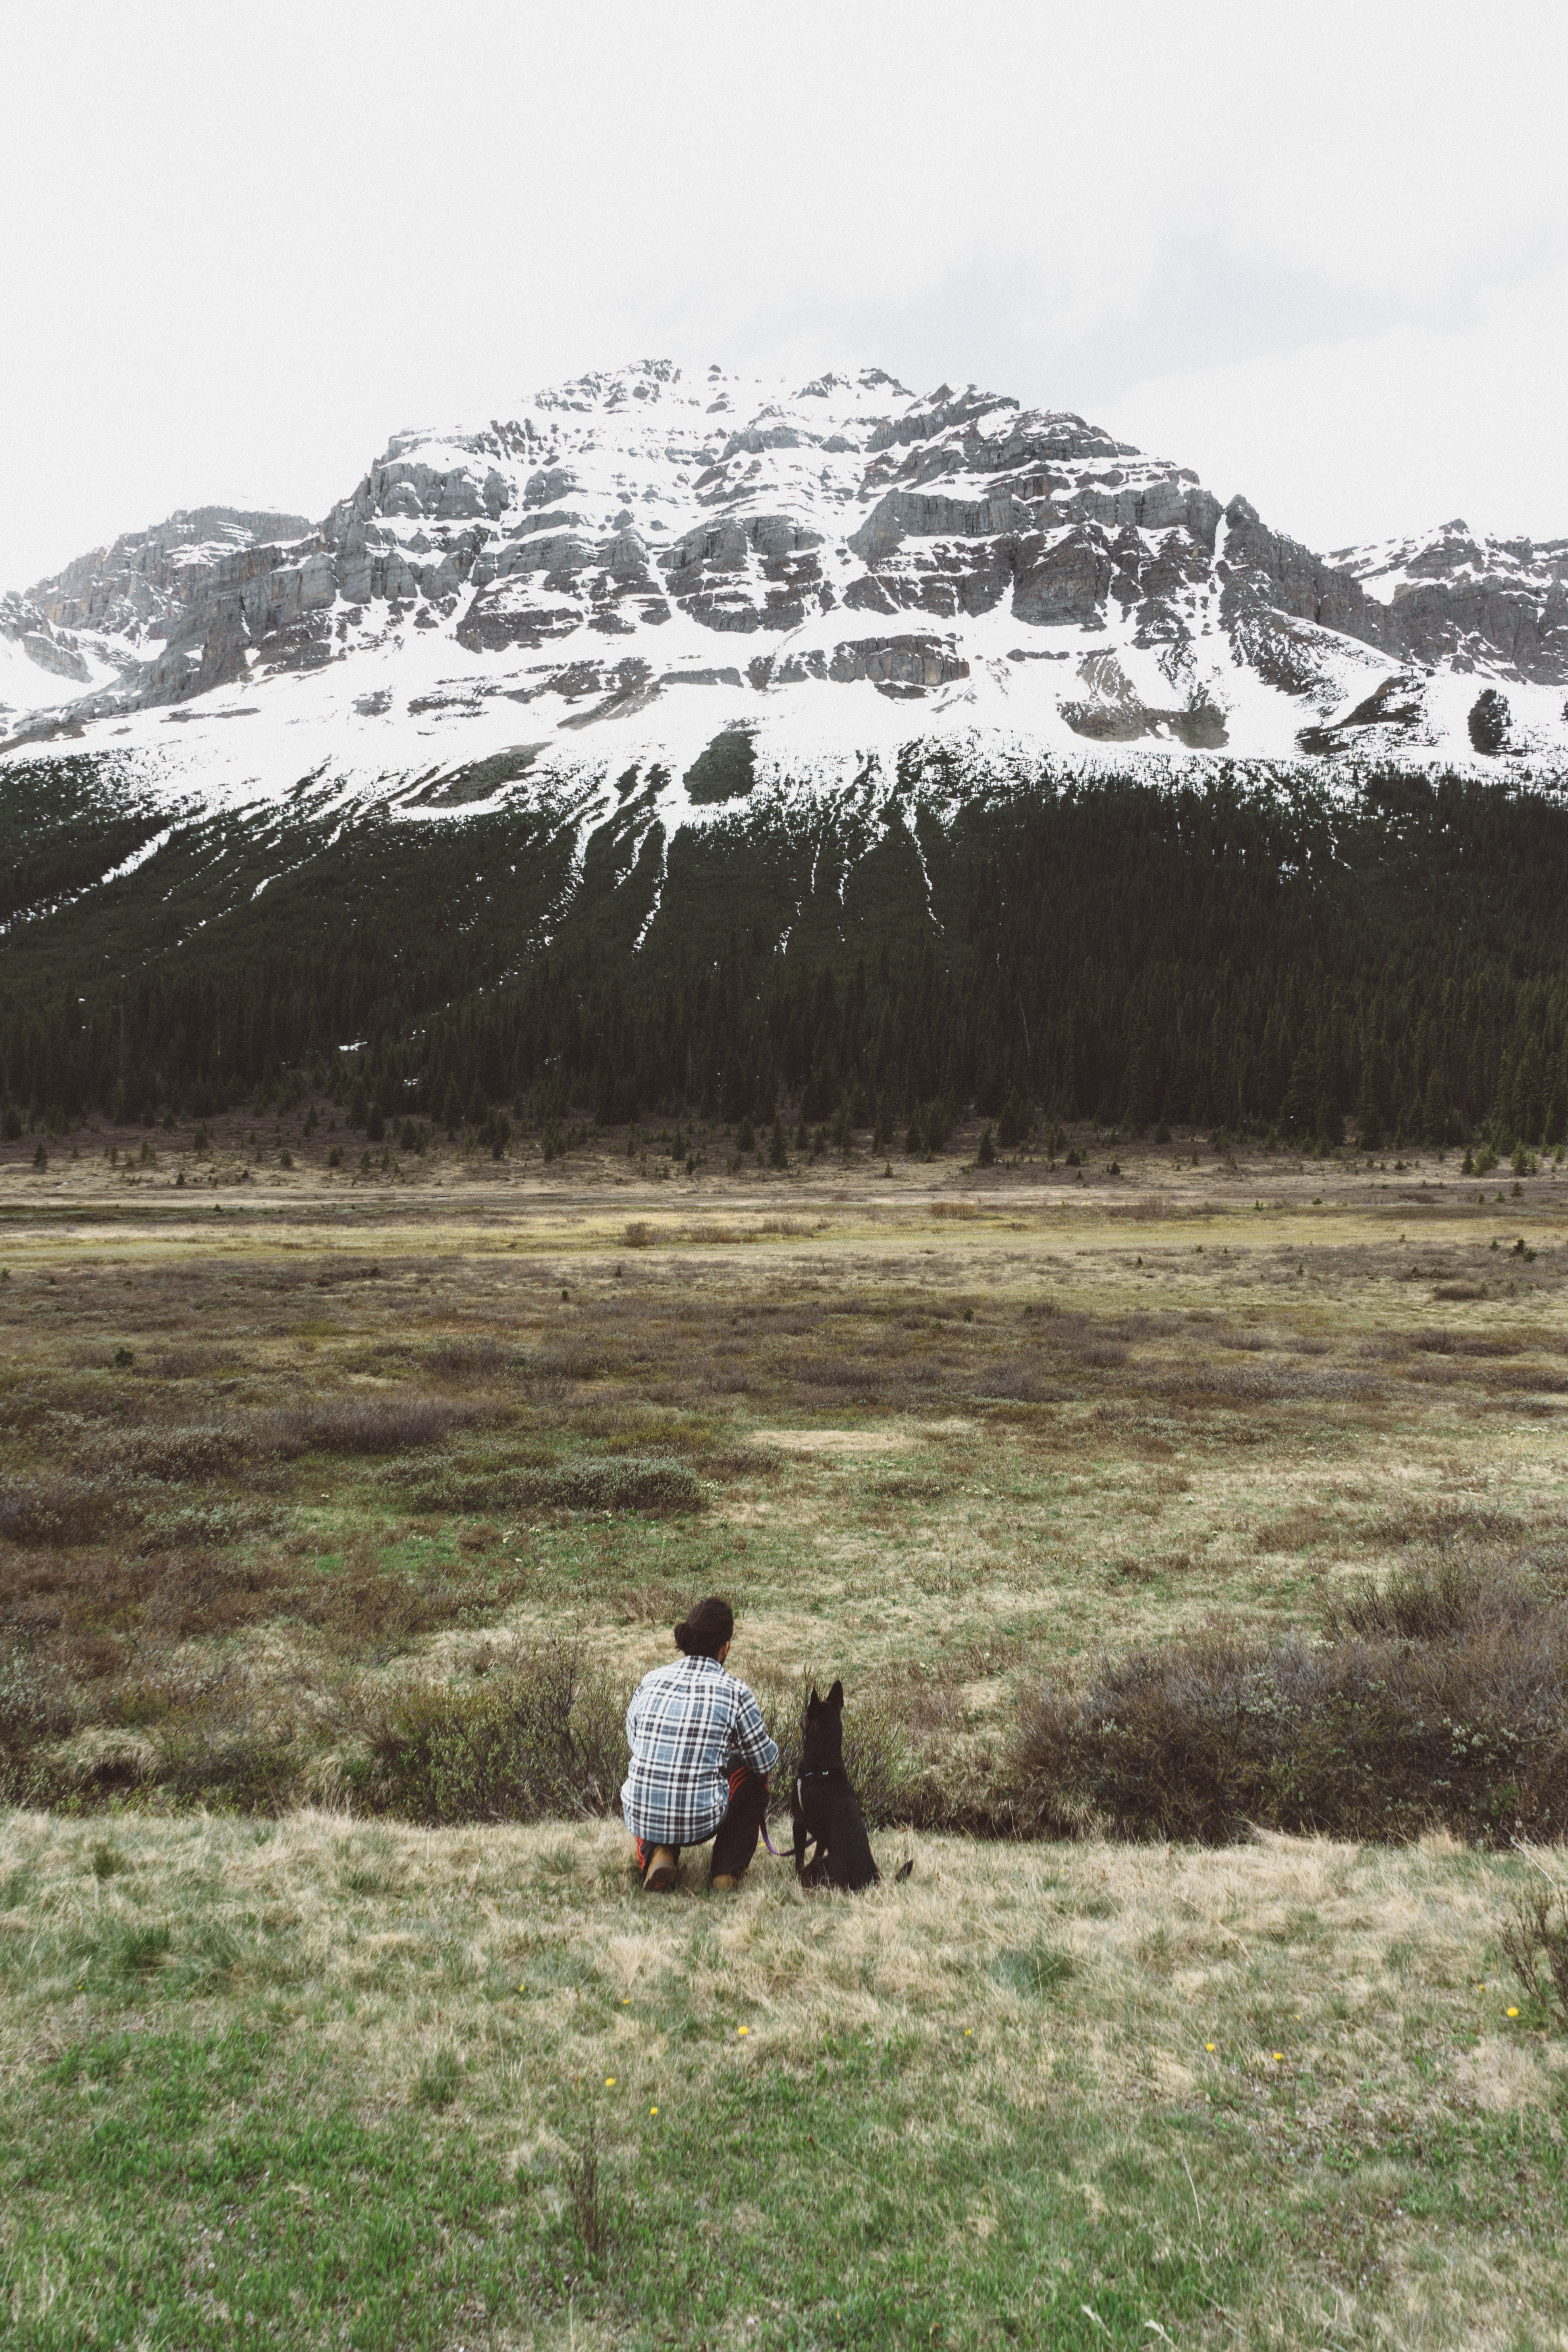
landscape, tree, wilderness, walking, mountain, meadow, hill, dog, mountain range, pet, pasture, ridge, grassland, plateau, fell, tundra, companion, rural area, geographical feature, mountainous landforms